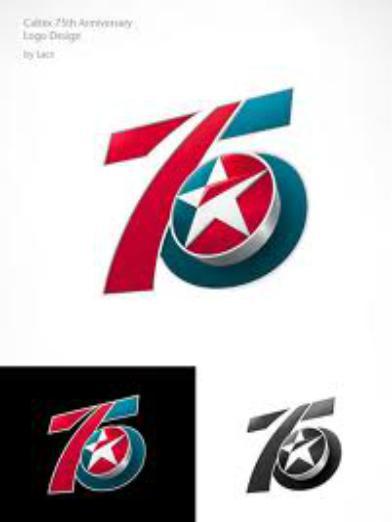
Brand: Caltex
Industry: Others